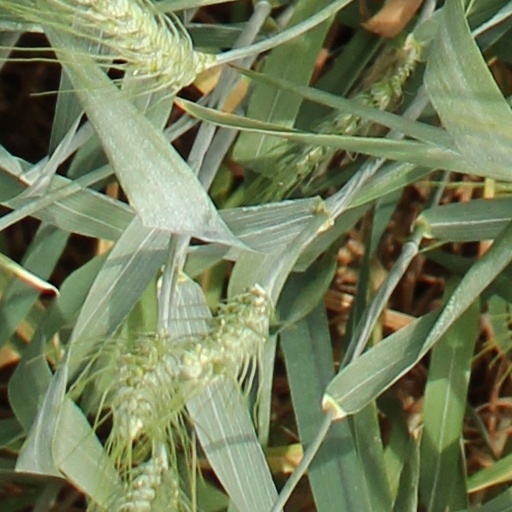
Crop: wheat